Hamid Estili

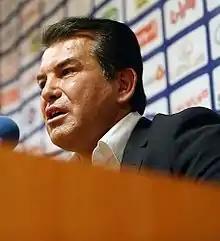
Estili in press conference

On 1 June 2011, it was announced that Estili was one of the candidates for coaching Persepolis, alongside Hamid Derakhshan and the current coach, Hazfi Cup winner Ali Daei. Chairman of the club, Habib Kashani, launched a "Technical Committee" consisting of Bijan Zolfagharnasab, Mohammad Panjali and Mohammad Zadmehr to select the next coach among the three. Daei exposed his proposal for 2011–12 season to the club, but he was unable to remain in the club due to tensions with Habib Kashani. Technical Committee stated a condition for Daei: "Daei Should communicate properly with Kashani", which he rejected.